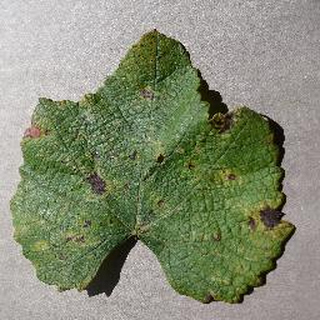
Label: grape_leaf_blight